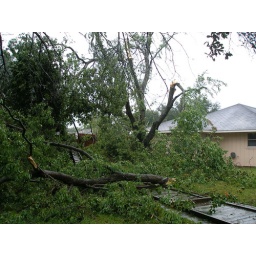
Another tree into a fence in our subdivision.